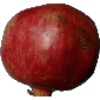
Label: Pomegranate 1